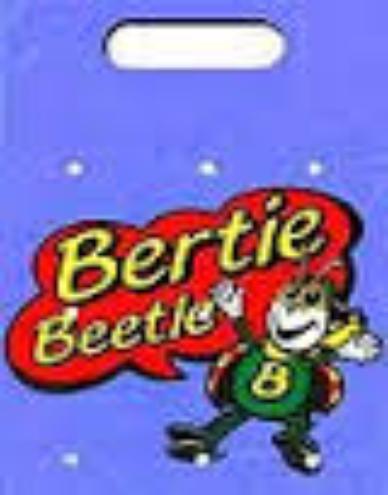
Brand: Bertie Beetle
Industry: Food